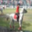
Label: horse